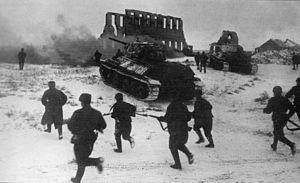
1942 est une année commune commençant un jeudi.
L'opération Antigel, en russe : « Операция Антифриз », fut un épisode de la bataille de Stalingrad, au cours duquel les troupes aéroportées soviétiques livrèrent en urgence de l'antigel aux troupes mécanisées devant participer à l'opération Uranus, qui eut lieu du 12 au 16 novembre 1942.